Heritage Restoration and Design Studio

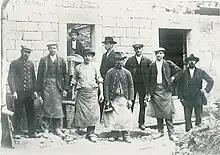

The Berliger family's fourth generation consisted of Edmund's three sons; Alois, Gustav and Herman. They added interior finishing and precast concreting into their company's brand. Alois married Helga Lehmeier who merged her family's woodworking and glassworking skills into the Steinhauer business. Alois and Helga decided to immigrate to the United States, as the economy of post-World War 2 Germany was not ideal for their new family. In 1965, Alois Helga and their two children, Michael and Willibald, set sail from Bremerhaven aboard the S.S. Berlin.